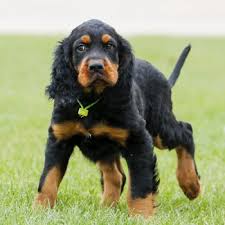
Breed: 228-n000085-Gordon_setter